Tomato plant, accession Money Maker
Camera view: vertical (180 deg); turntable rotation: 240 degrees
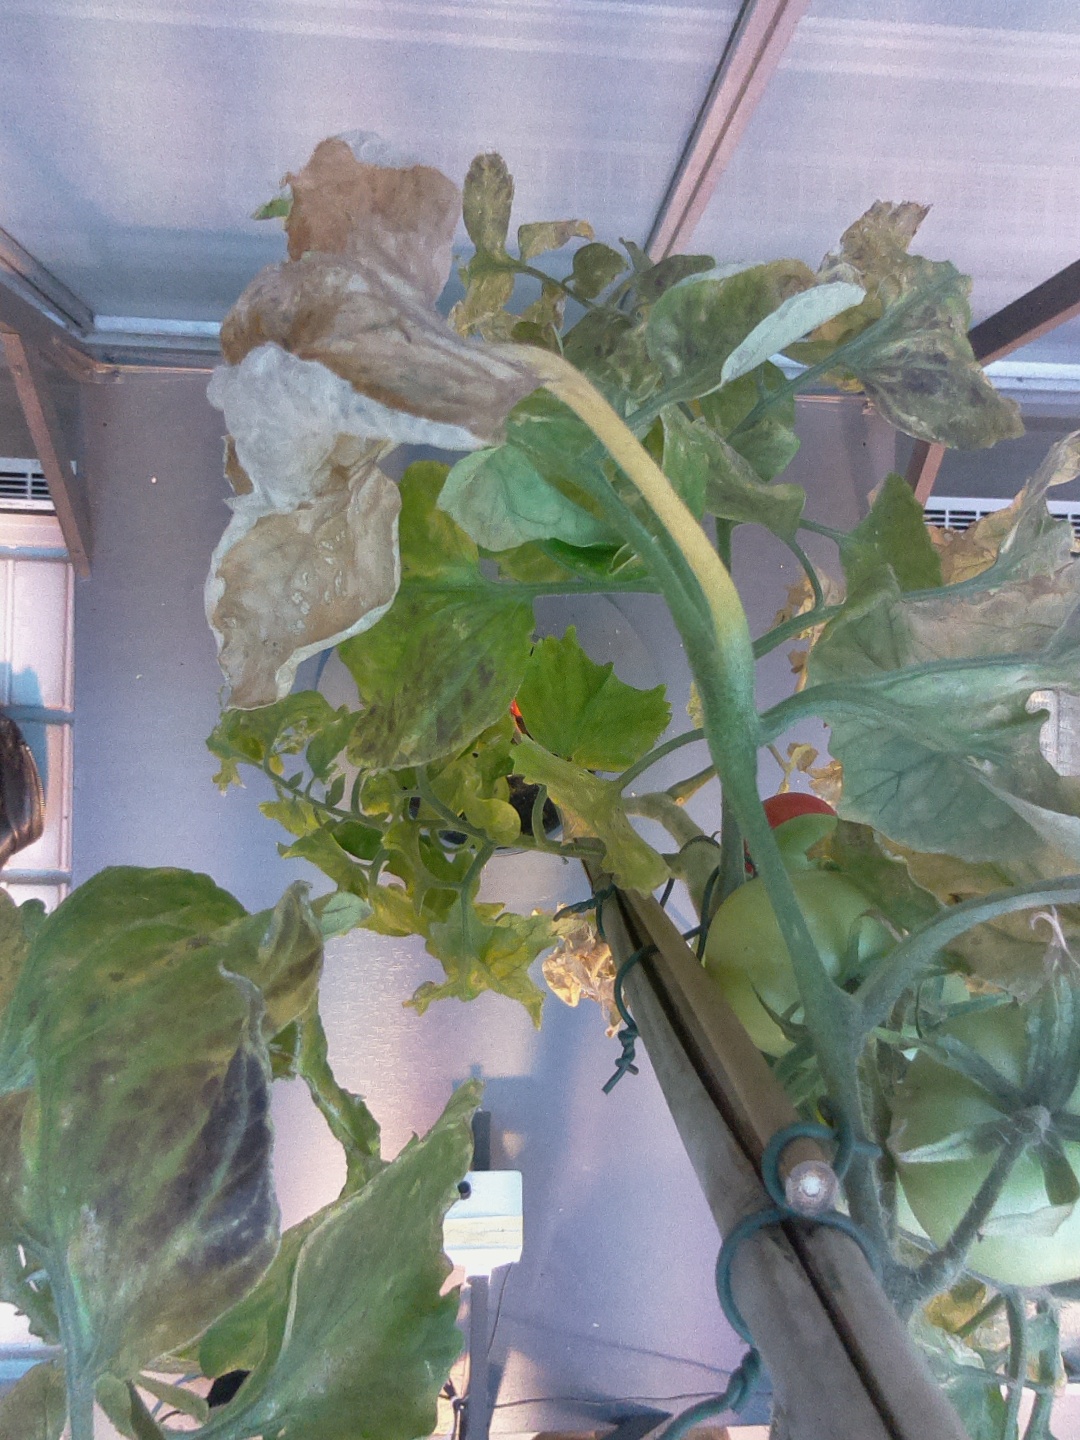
BBCH growth stage 81: 10%-20% of fruits show typical fully ripe color